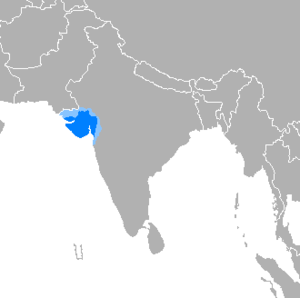
Gujarati (sprog)
Udbredelsen af gujarati i Indien. Mørkeblåt med en majoritet af befolkningen med sproget som modersmål, lyseblåt med en minoritet blandt befolkningen.
Gujarati er et indoarisk sprog der hovedsageligt tales i Indien, men også i Østafrika og Pakistan. Gujarati er officielt sprog i den Indiske delstat Gujarat. Det tales af omkring 46 millioner mennesker, heraf 45,5 millioner i Indien, 150.000 i Uganda, 250.000 i Tanzania, 50.000 i Kenya og omkring 100.000 i Pakistan. Der er også et betragteligt antal gujarati-talende blandt indvandrere i Nordamerika og Storbritannien.